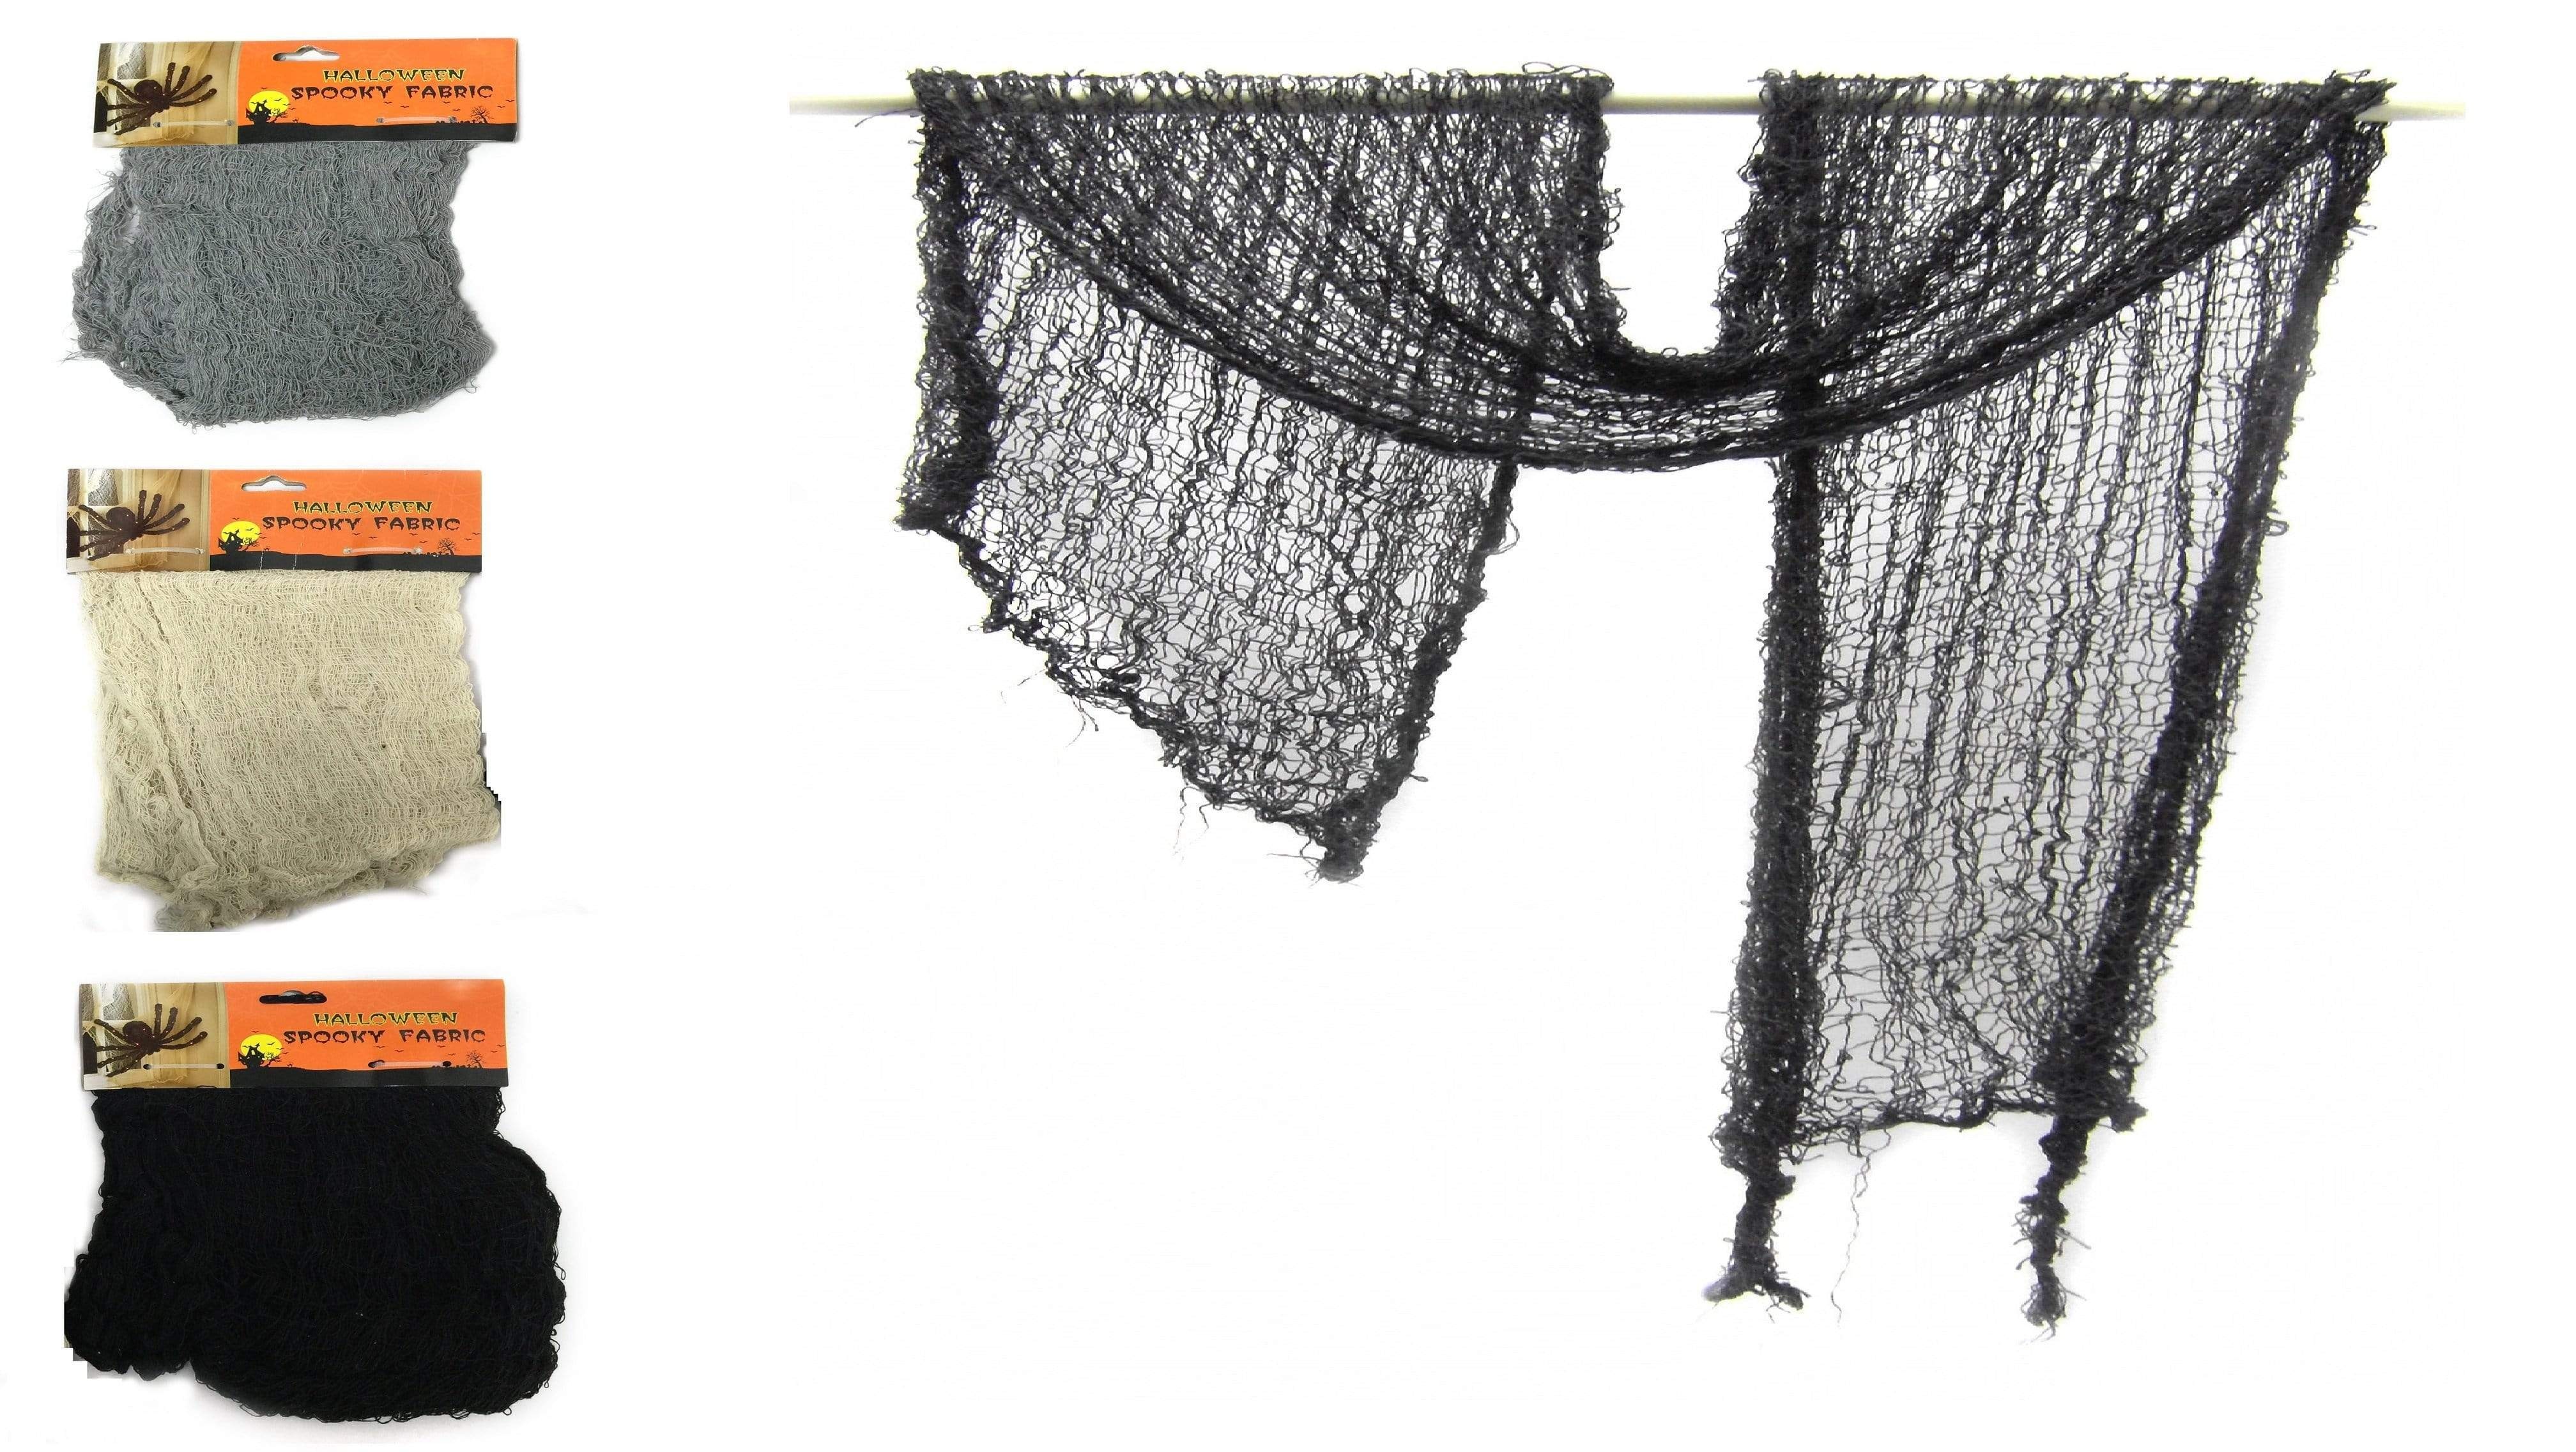
2.7m Halloween Toy Fabric
Toy Fabric Halloween 2.7 m. This Toy Fabric Halloween is a costume accessory can be used for any halloween parties wears, for decortions and more.
Brand: AussieSuperStore
Category: Arts & Entertainment > Party & Celebration > Party Supplies > Party Streamers & Curtains > Fringe Curtains